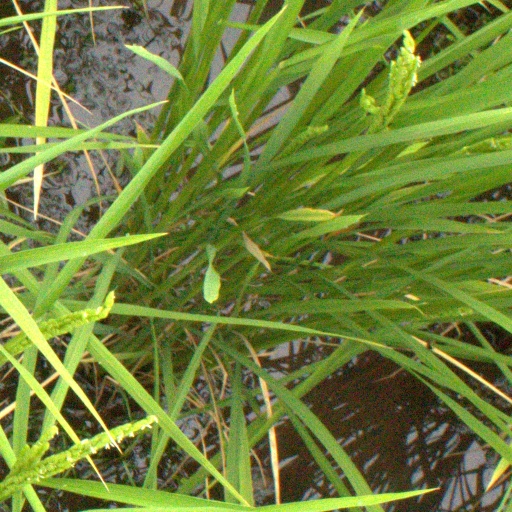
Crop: rice